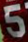
Number: 5